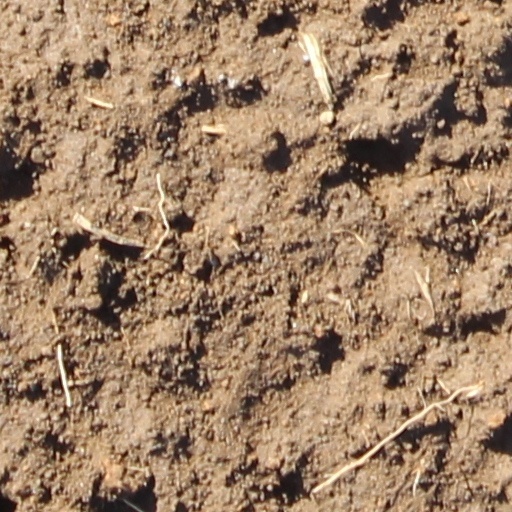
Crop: wheat